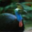
Label: bird